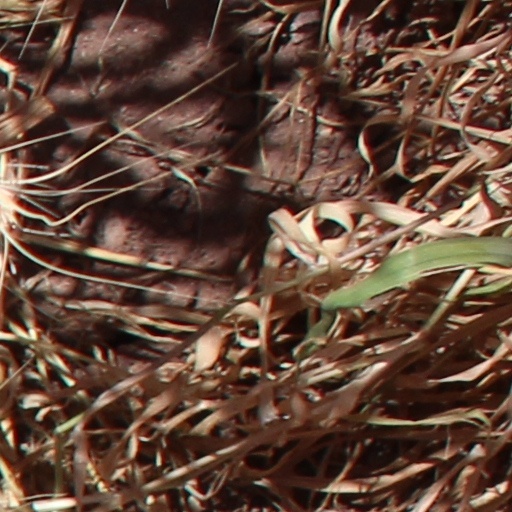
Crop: wheat